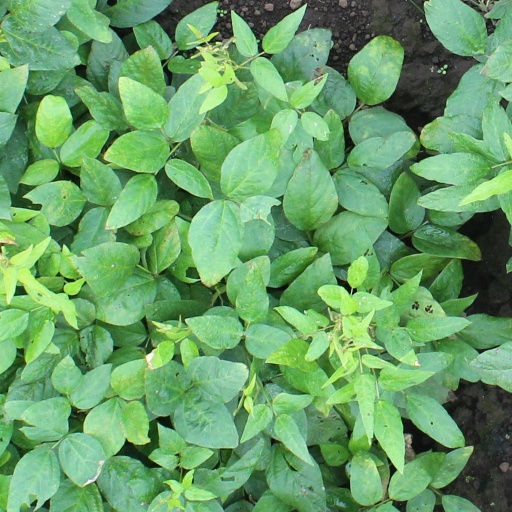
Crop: soybean